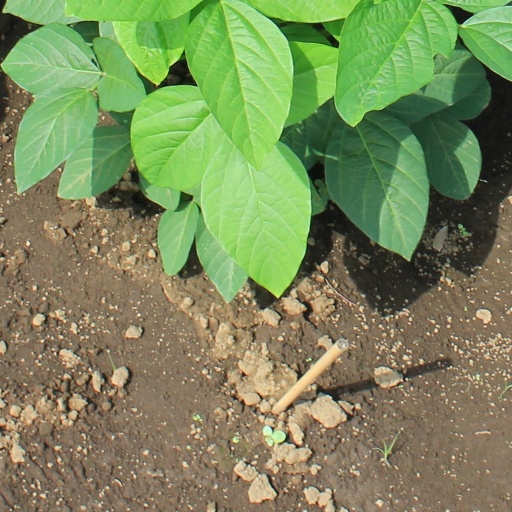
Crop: soybean